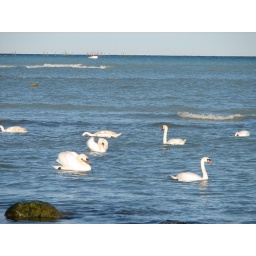
Swans live in the water along the coast of Mon